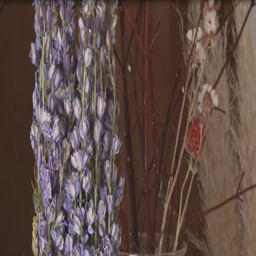
the first workshop will be held .